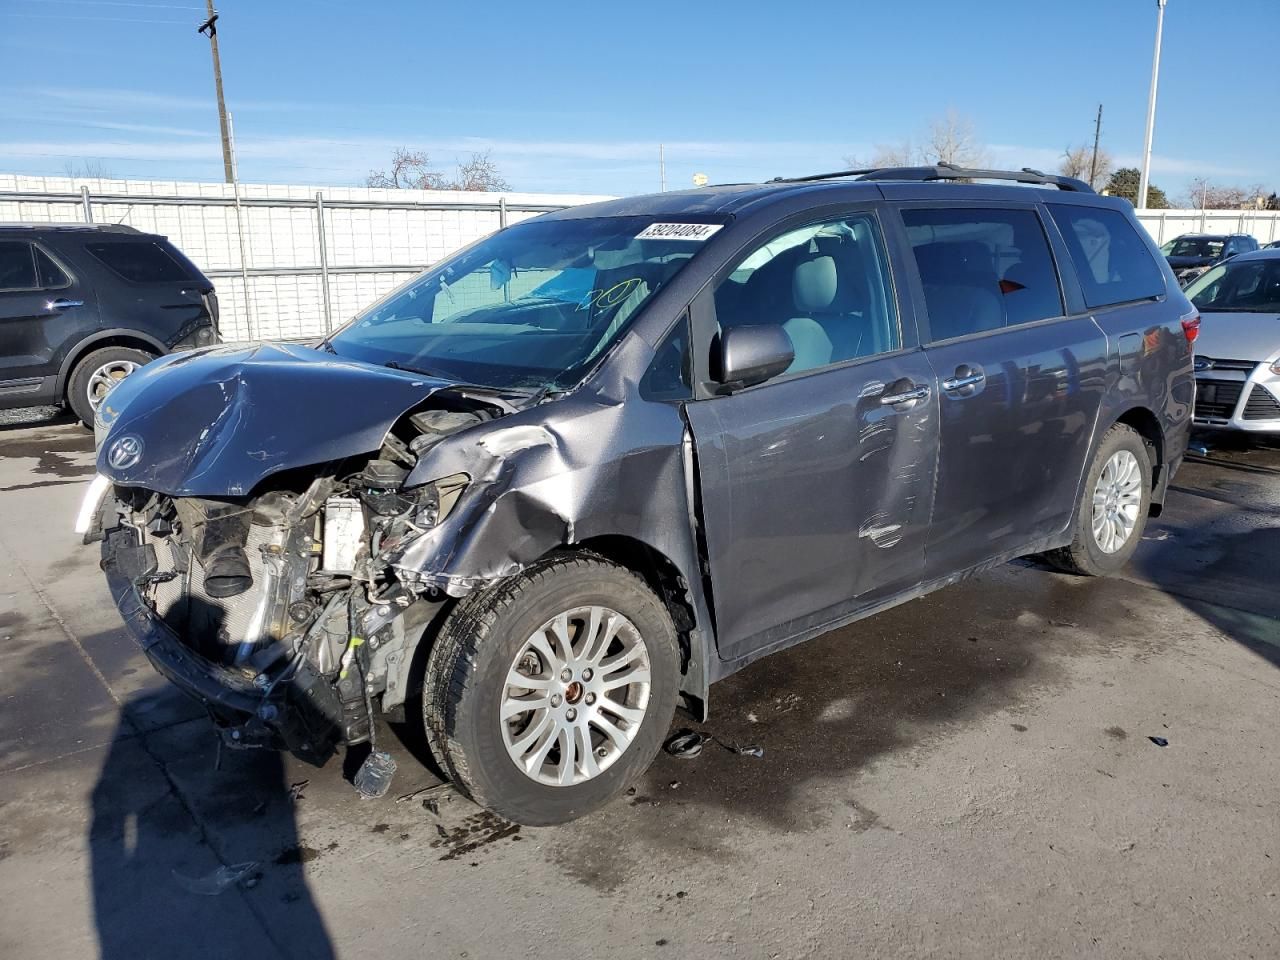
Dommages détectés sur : plaque d'immatriculation avant, pare-choc avant, feu avant droit, capot, pare-brise avant, aile avant droite, porte avant droite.
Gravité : majeur